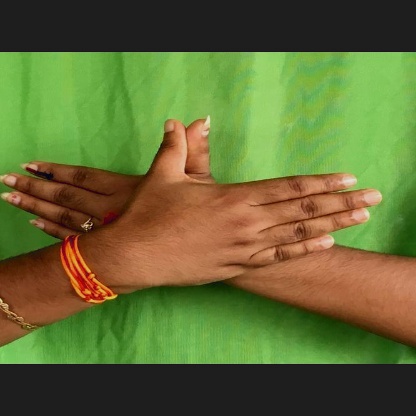
Mudra: Garuda